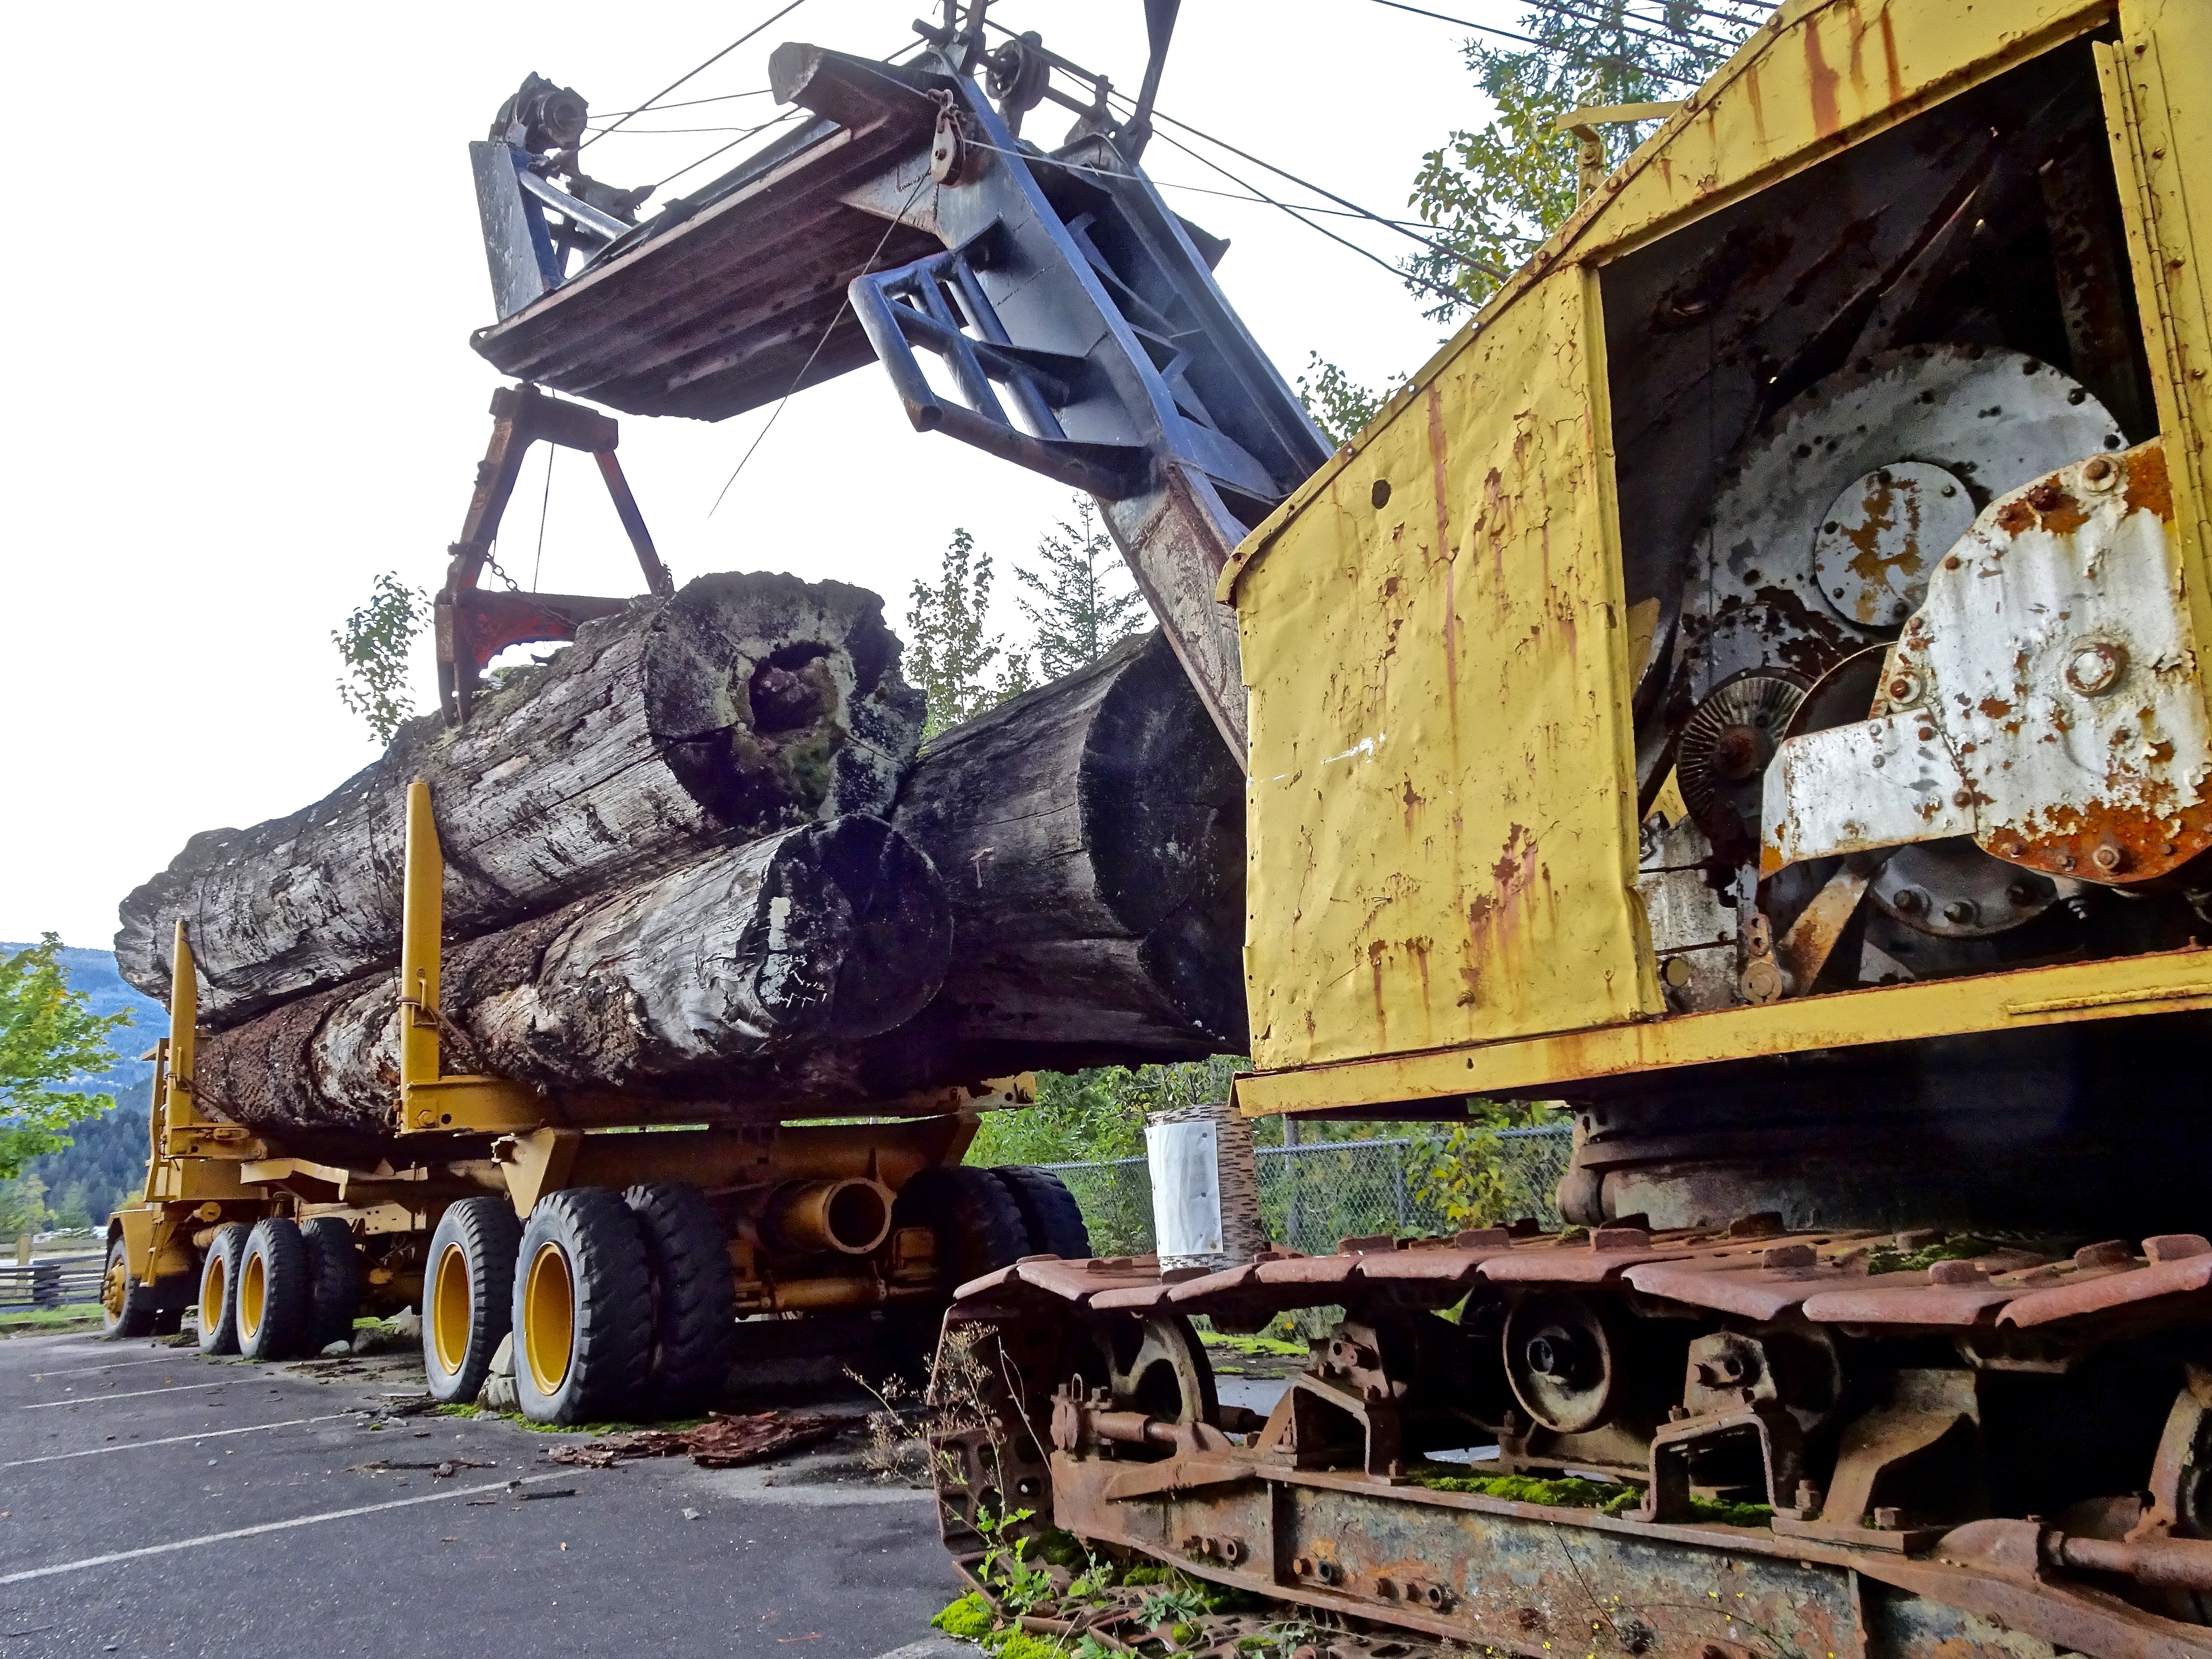
track, train, asphalt, transport, pile, vehicle, equipment, machine, lumber, bulldozer, lorry, locomotive, forestry, cargo, logging, scrap, loading, construction equipment, land vehicle, timber truck